Dan Walker (broadcaster)

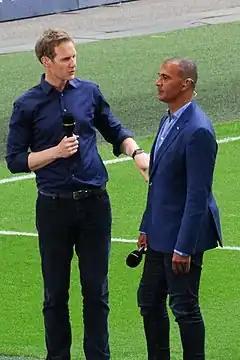
Walker (left) interviewing Ruud Gullit at the 2017 FA Cup Final

In 2016, Walker replaced Bill Turnbull as presenter of "BBC Breakfast". His first show aired on 29 February and he presented the programme from Monday to Wednesday with Louise Minchin until mid-2021, and with Sally Nugent from late 2021 onwards. Walker presented the 'Clash of the Titans' segment of the "Sport Relief" telethon.